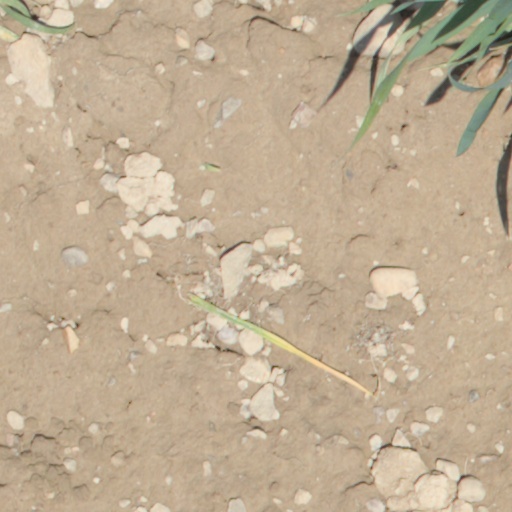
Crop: wheat